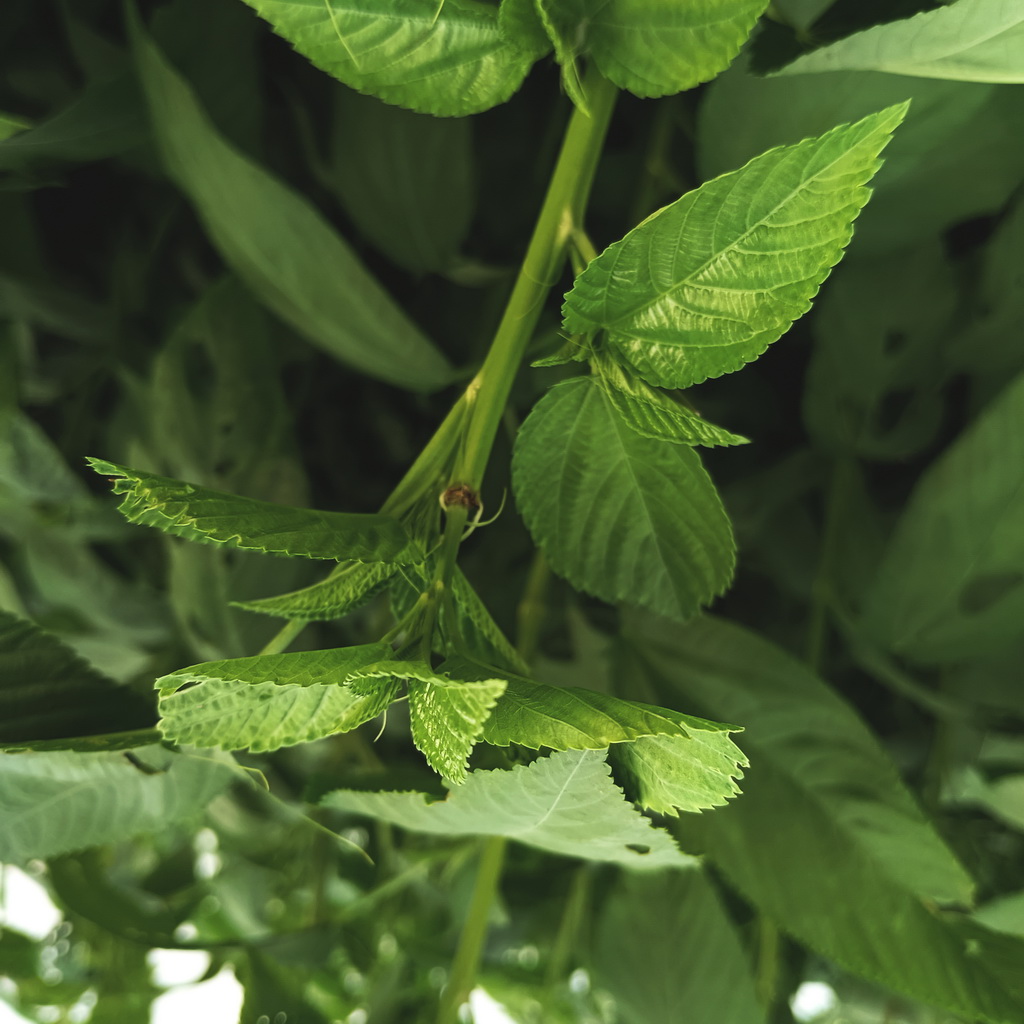
Label: Stem Soft Rot